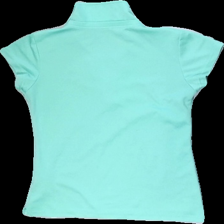
View: back
Type: T-shirt
Category: Ladies
Brand: Not in the list
Brand text on label: Active Riding Wear
Colors: Green
Material: 100% polyester
Pattern: Other
Cut: Regular
Season: Summer
Trend: Sports
Damage: Pulled parts
Price range: <50
Recommended usage: Recycle